Pre-Descemet's endothelial keratoplasty

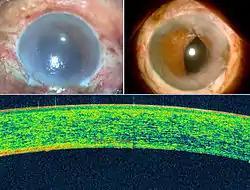
Fig 4 : Pre Descemets Endothelial Keratoplasty - the latest technique of corneal eye transplantation Photograph of a patient with corneal haziness due to endothelial damage with lens displaced before surgery (left) and the same patient after 6 months of PDEK with glued IOL surgery (Right). Note the white cornea is becoming clear (right). (Below) Anterior segment optical coherence tomography scan showing good adhesion of the graft on the inner side of cornea.

Normal endothelial cell count at birth is about 4000 cells/sq mm. Adult population has a count of about 2500 to 2800 cells/Sq mm and loses around 0.6% cells per year. The cells in infant have potential regenerating capacity unlike the adult cell and this can be utilized for PDEK to obtain excellent functional outcome. Infant donor eyes are eyes of donor less than or equal to 1 year. In our experience we noticed that the infant donors have maximum viable cells which can expand and cover the entire cornea in a decompensated adult cornea. Because type 1 BB is formed easily in young corneas, this is an added advantage in PDEK which can be performed in infant donors. Our preliminary results on Infant donor PDEK have been excellent and we expect to do more research on the functional differences in the young donors.7